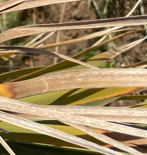
Label: Potassium Deficiency